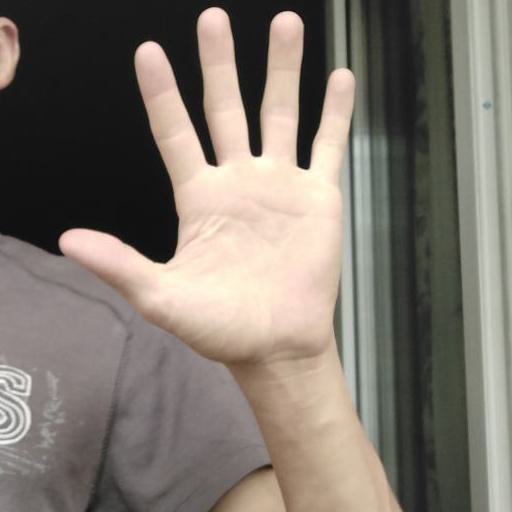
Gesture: palm